Alastor, or The Spirit of Solitude

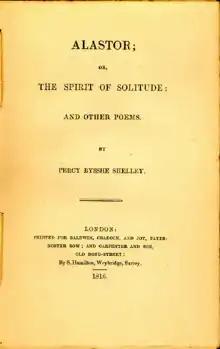
1816 first edition title page.

Alastor, or The Spirit of Solitude is a poem by Percy Bysshe Shelley, written from 10 September to 14 December in 1815 in Bishopsgate, near Windsor Great Park and first published in 1816. The poem was without a title when Shelley passed it along to his contemporary and friend Thomas Love Peacock. The poem is 720 lines long. It is considered to be one of the first of Shelley's major poems.